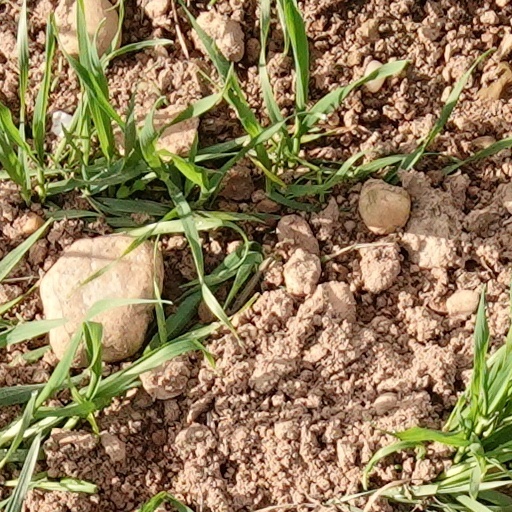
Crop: wheat